Grace of Monaco (film)

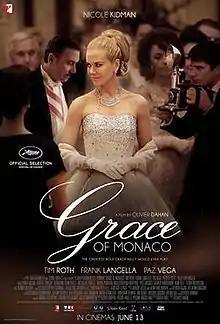
French theatrical release poster

Grace of Monaco is a 2014 biographical drama film directed by Olivier Dahan and written by Arash Amel. The film stars Nicole Kidman in the title role as Grace of Monaco. It also features a supporting cast of Frank Langella, Parker Posey, Derek Jacobi, Paz Vega, Roger Ashton-Griffiths, Milo Ventimiglia, and Tim Roth.